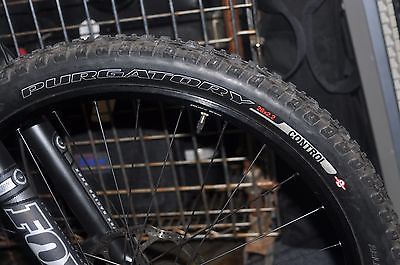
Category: bicycle